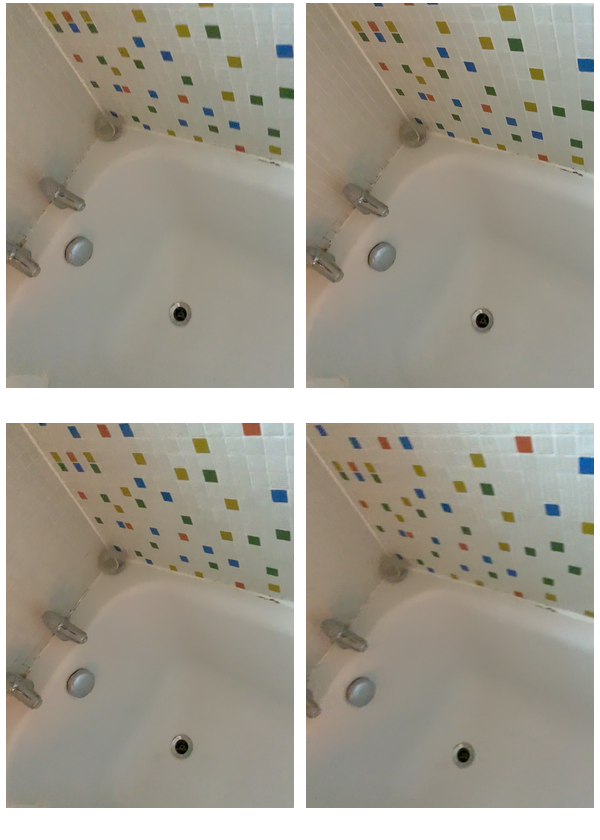Task instruction: Fill the bathtub.
Answer: {"task_instruction": "Fill the bathtub.", "nodes": ["bathtub", "faucet / handle", "button"], "edges": [{"functional_relationship": "control", "object1": "faucet / handle", "object2": "bathtub", "spatial_relations": ["higher_than", "left_of"], "is_touching": true}, {"functional_relationship": "control", "object1": "button", "object2": "bathtub", "spatial_relations": ["lower_than", "left_of"], "is_touching": true}], "action_type": "open", "function_type": "water_flow_control"}